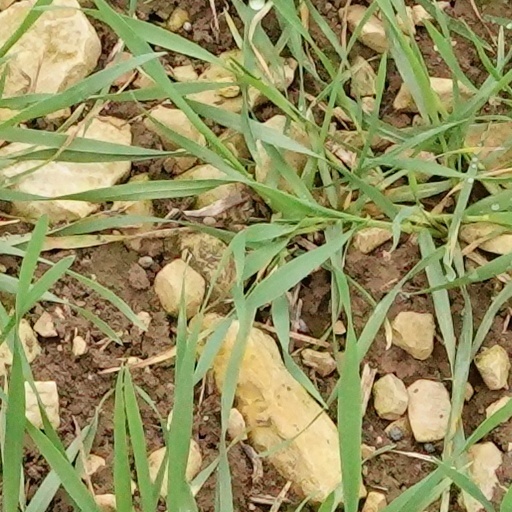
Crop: wheat